Puritan Sabbatarianism

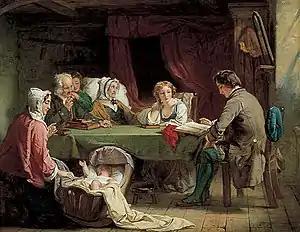
"Sabbath Eve", painting by Alexander Johnston.

Puritan Sabbatarianism or Reformed Sabbatarianism, often just Sabbatarianism, is observance of Sabbath in Christianity that is typically characterised by devotion of the entire day to worship, and consequently the avoidance of recreational activities.